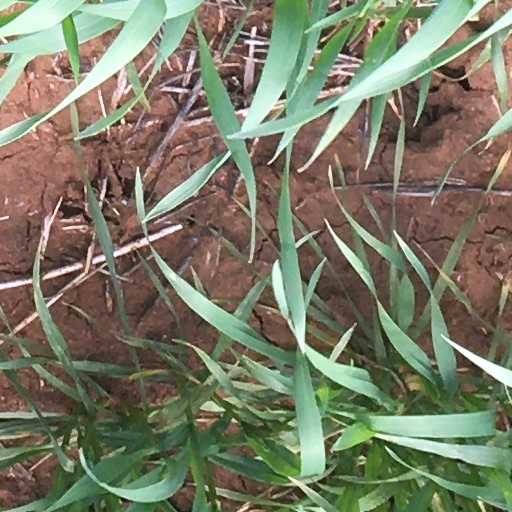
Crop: wheat